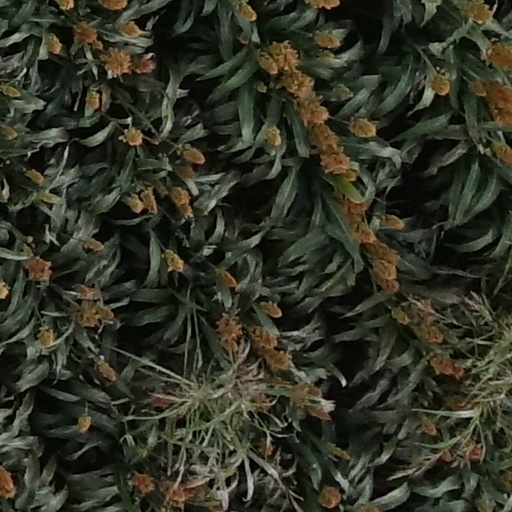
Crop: sorghum